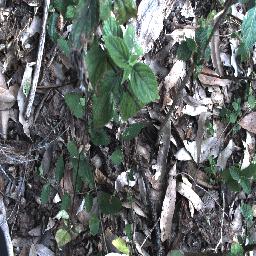
Label: lantana